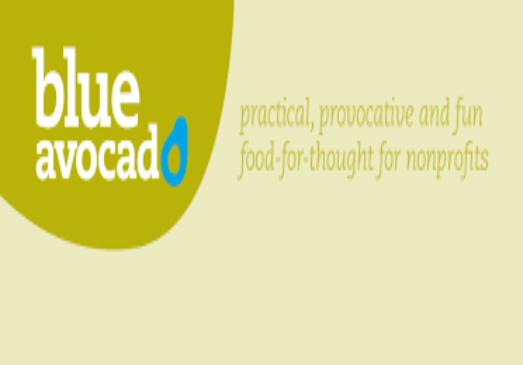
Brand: Blue Avocado
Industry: Others